Family and Medical Leave Act of 1993

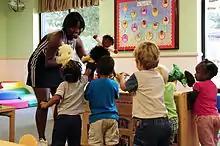
Because there is no right to education and child care for children under five, the costs of child care fall on parents. But in 2016, four states had legislated for paid family leave.

The Family and Medical Leave Act of 1993 generally applies to employers of 50 or more employees in 20 weeks of the last year. An employee must have worked over 12 months and 1,250 hours in the last year (around 25 hours a week), and they must have worked at a work site where the total number of employees employed by the employer within 75 miles of that work site is at least 50.